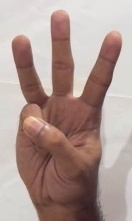
ASL sign: 6